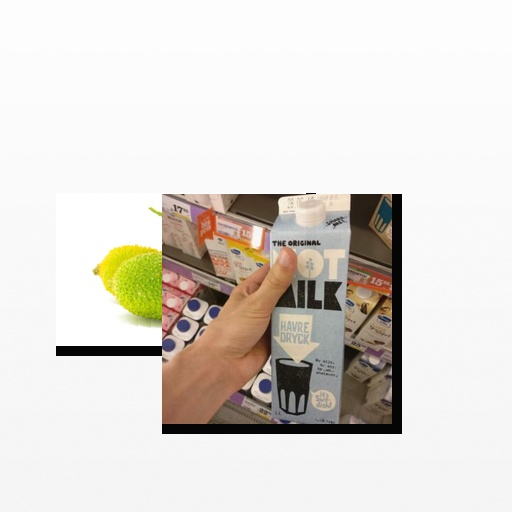
Food items: oat_milk, spiny_gourd